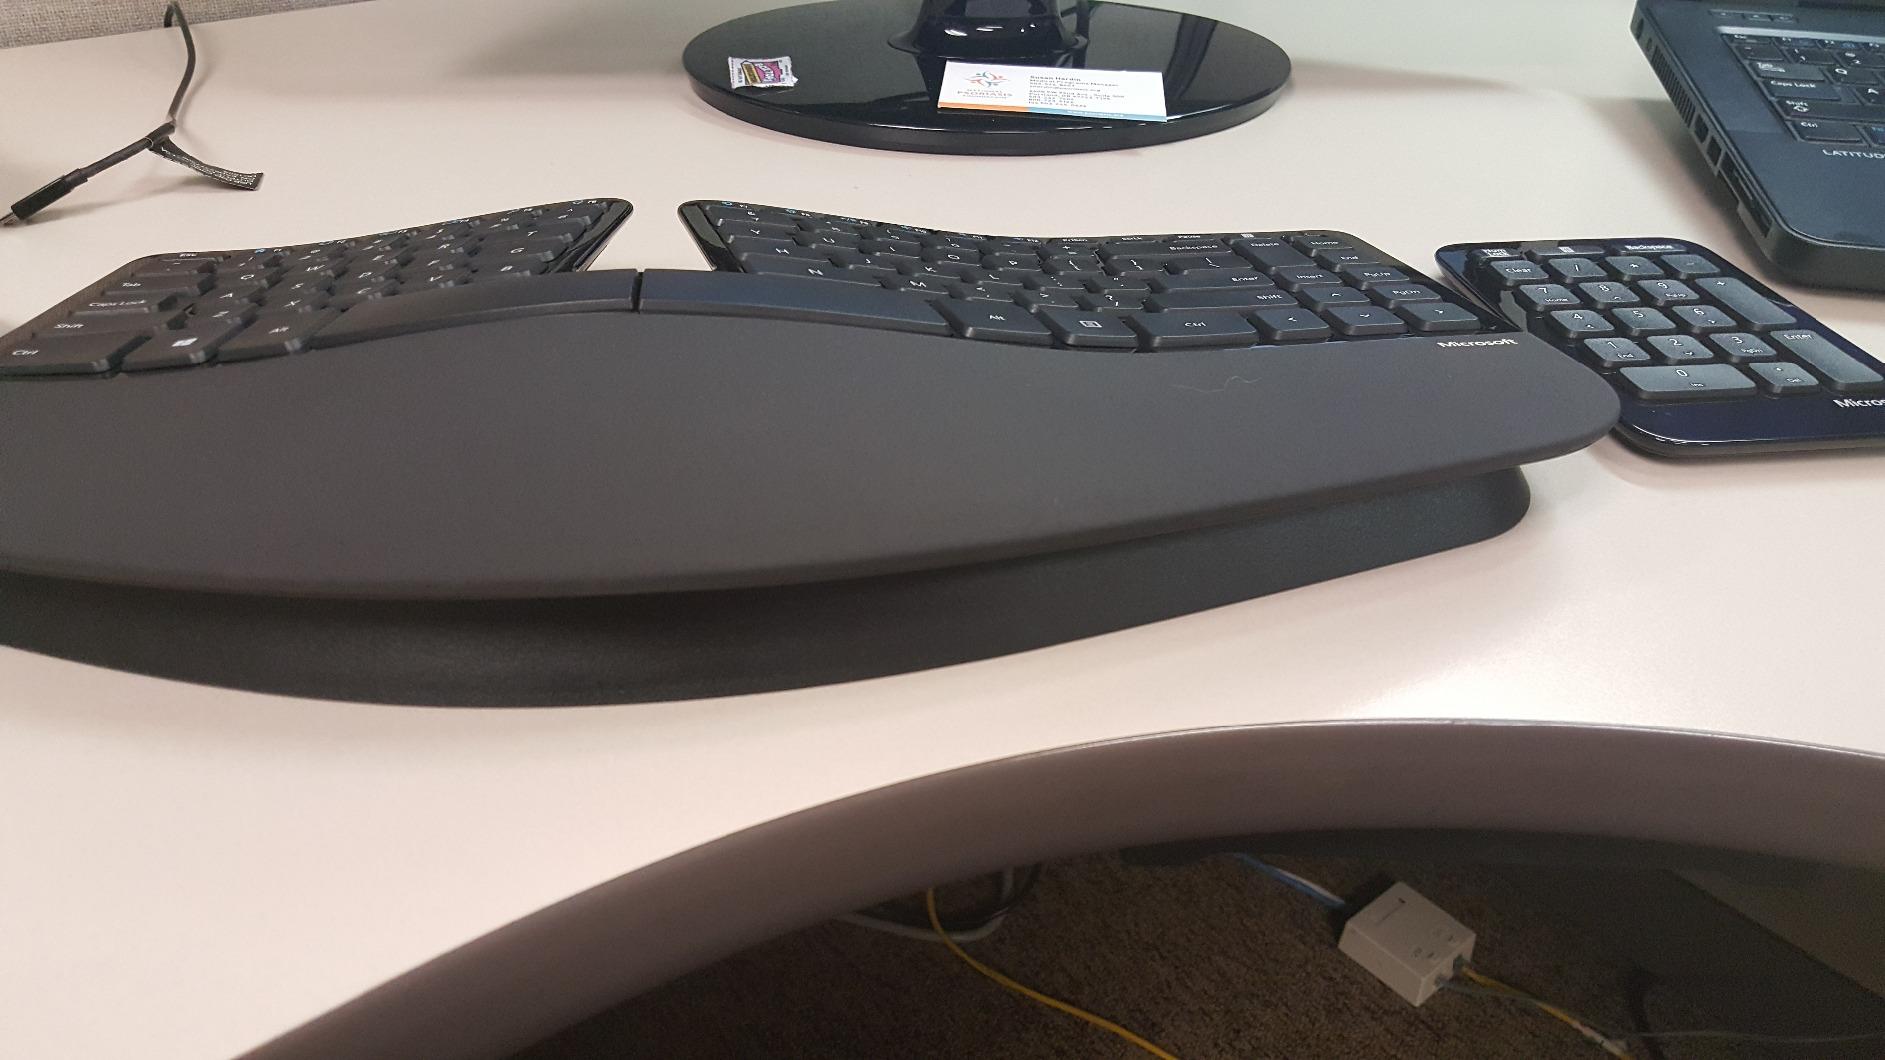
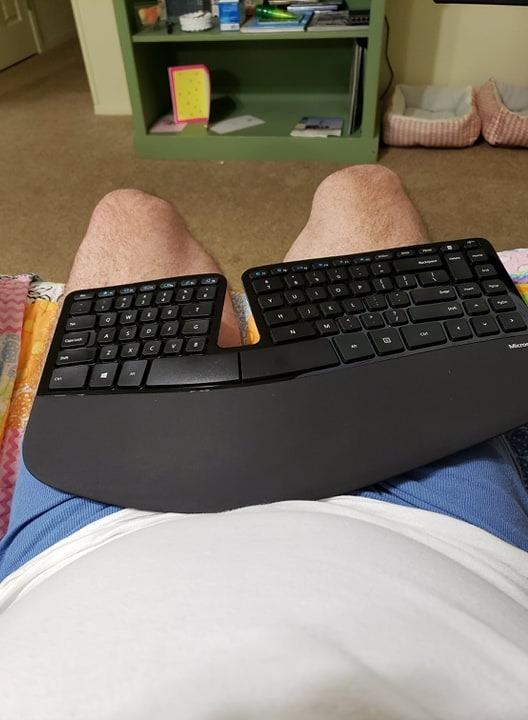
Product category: keyboard
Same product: yes